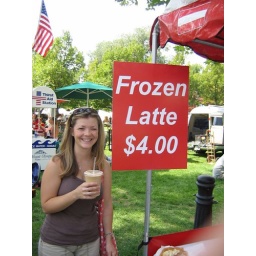
Such friendly people. She volunteered to stand by the sign with her drink. SLC farmers market